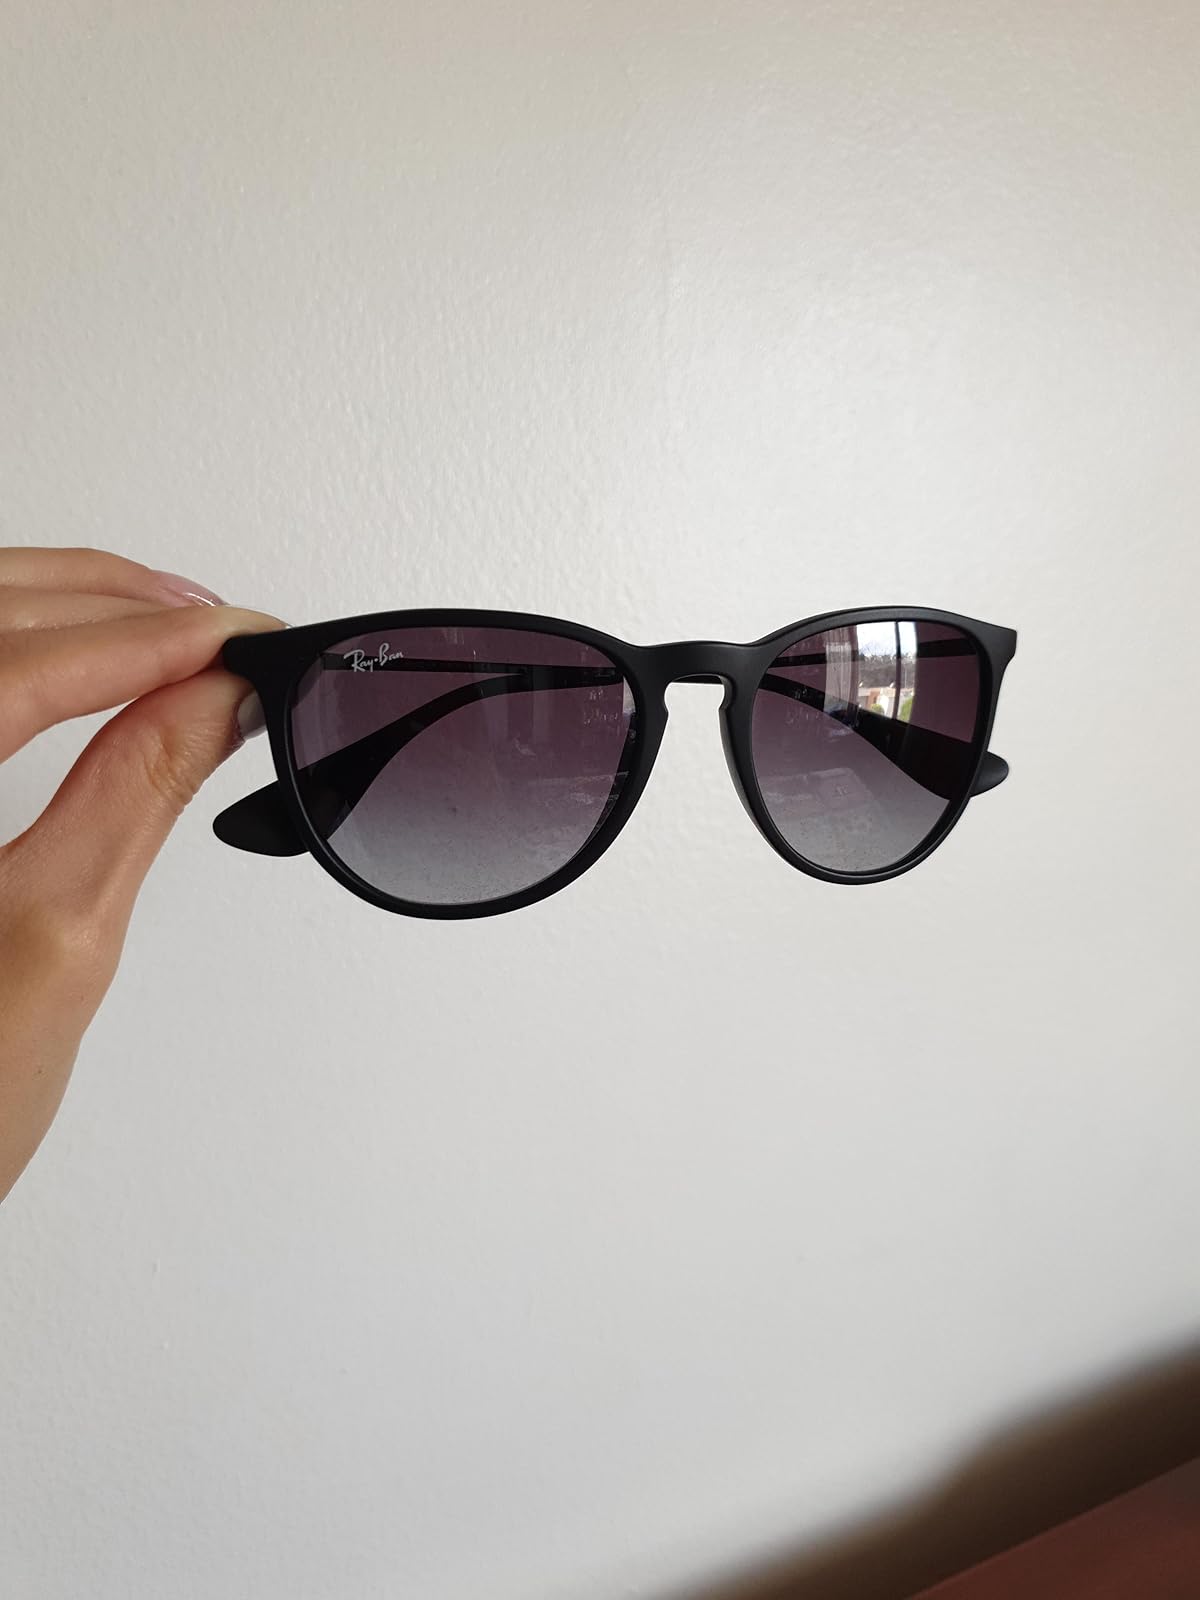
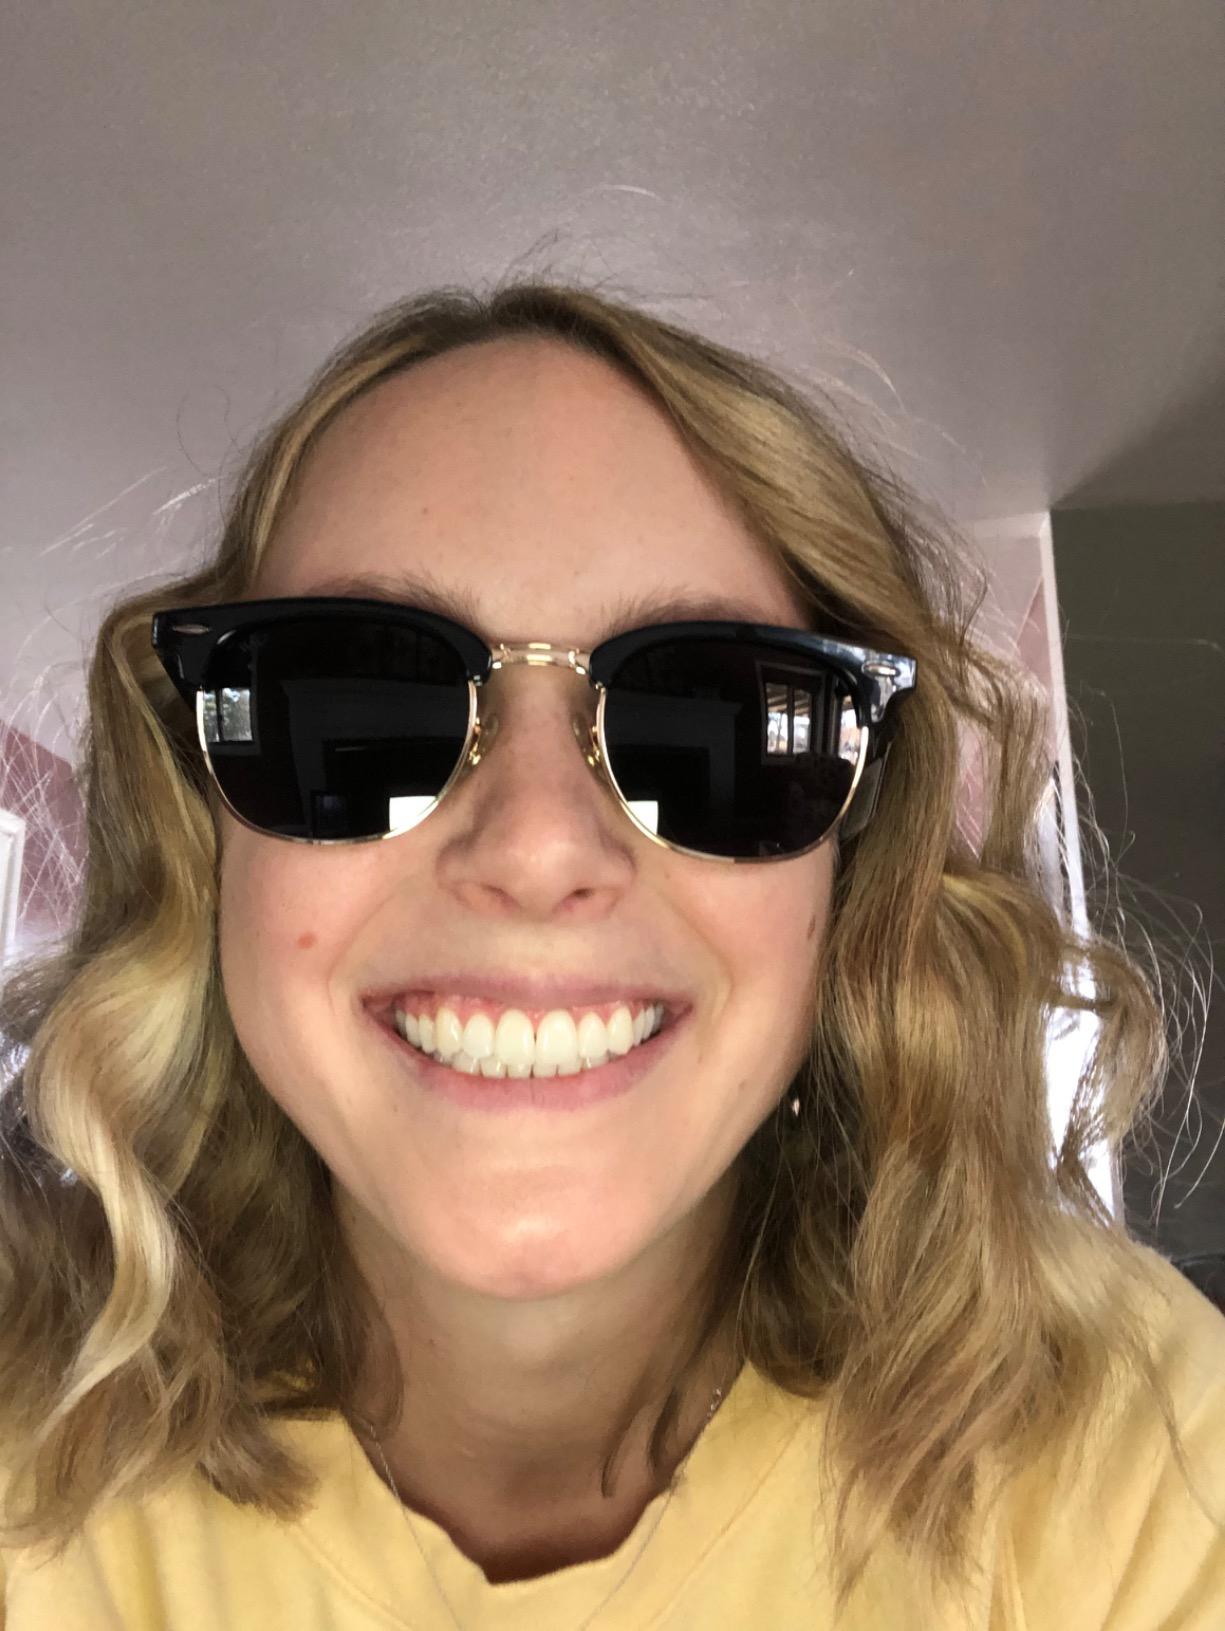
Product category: accessories_sunglasses
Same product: no